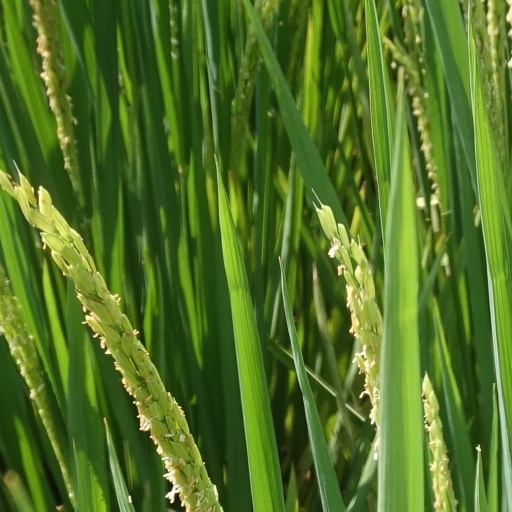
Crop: rice